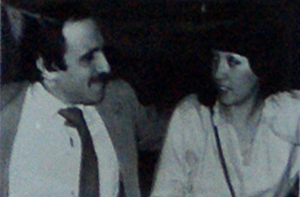
Andrzej Zaucha, né le 12 janvier 1949 à Cracovie et assassiné le 10 octobre 1991 dans la même ville, est un musicien, chanteur et acteur polonais.